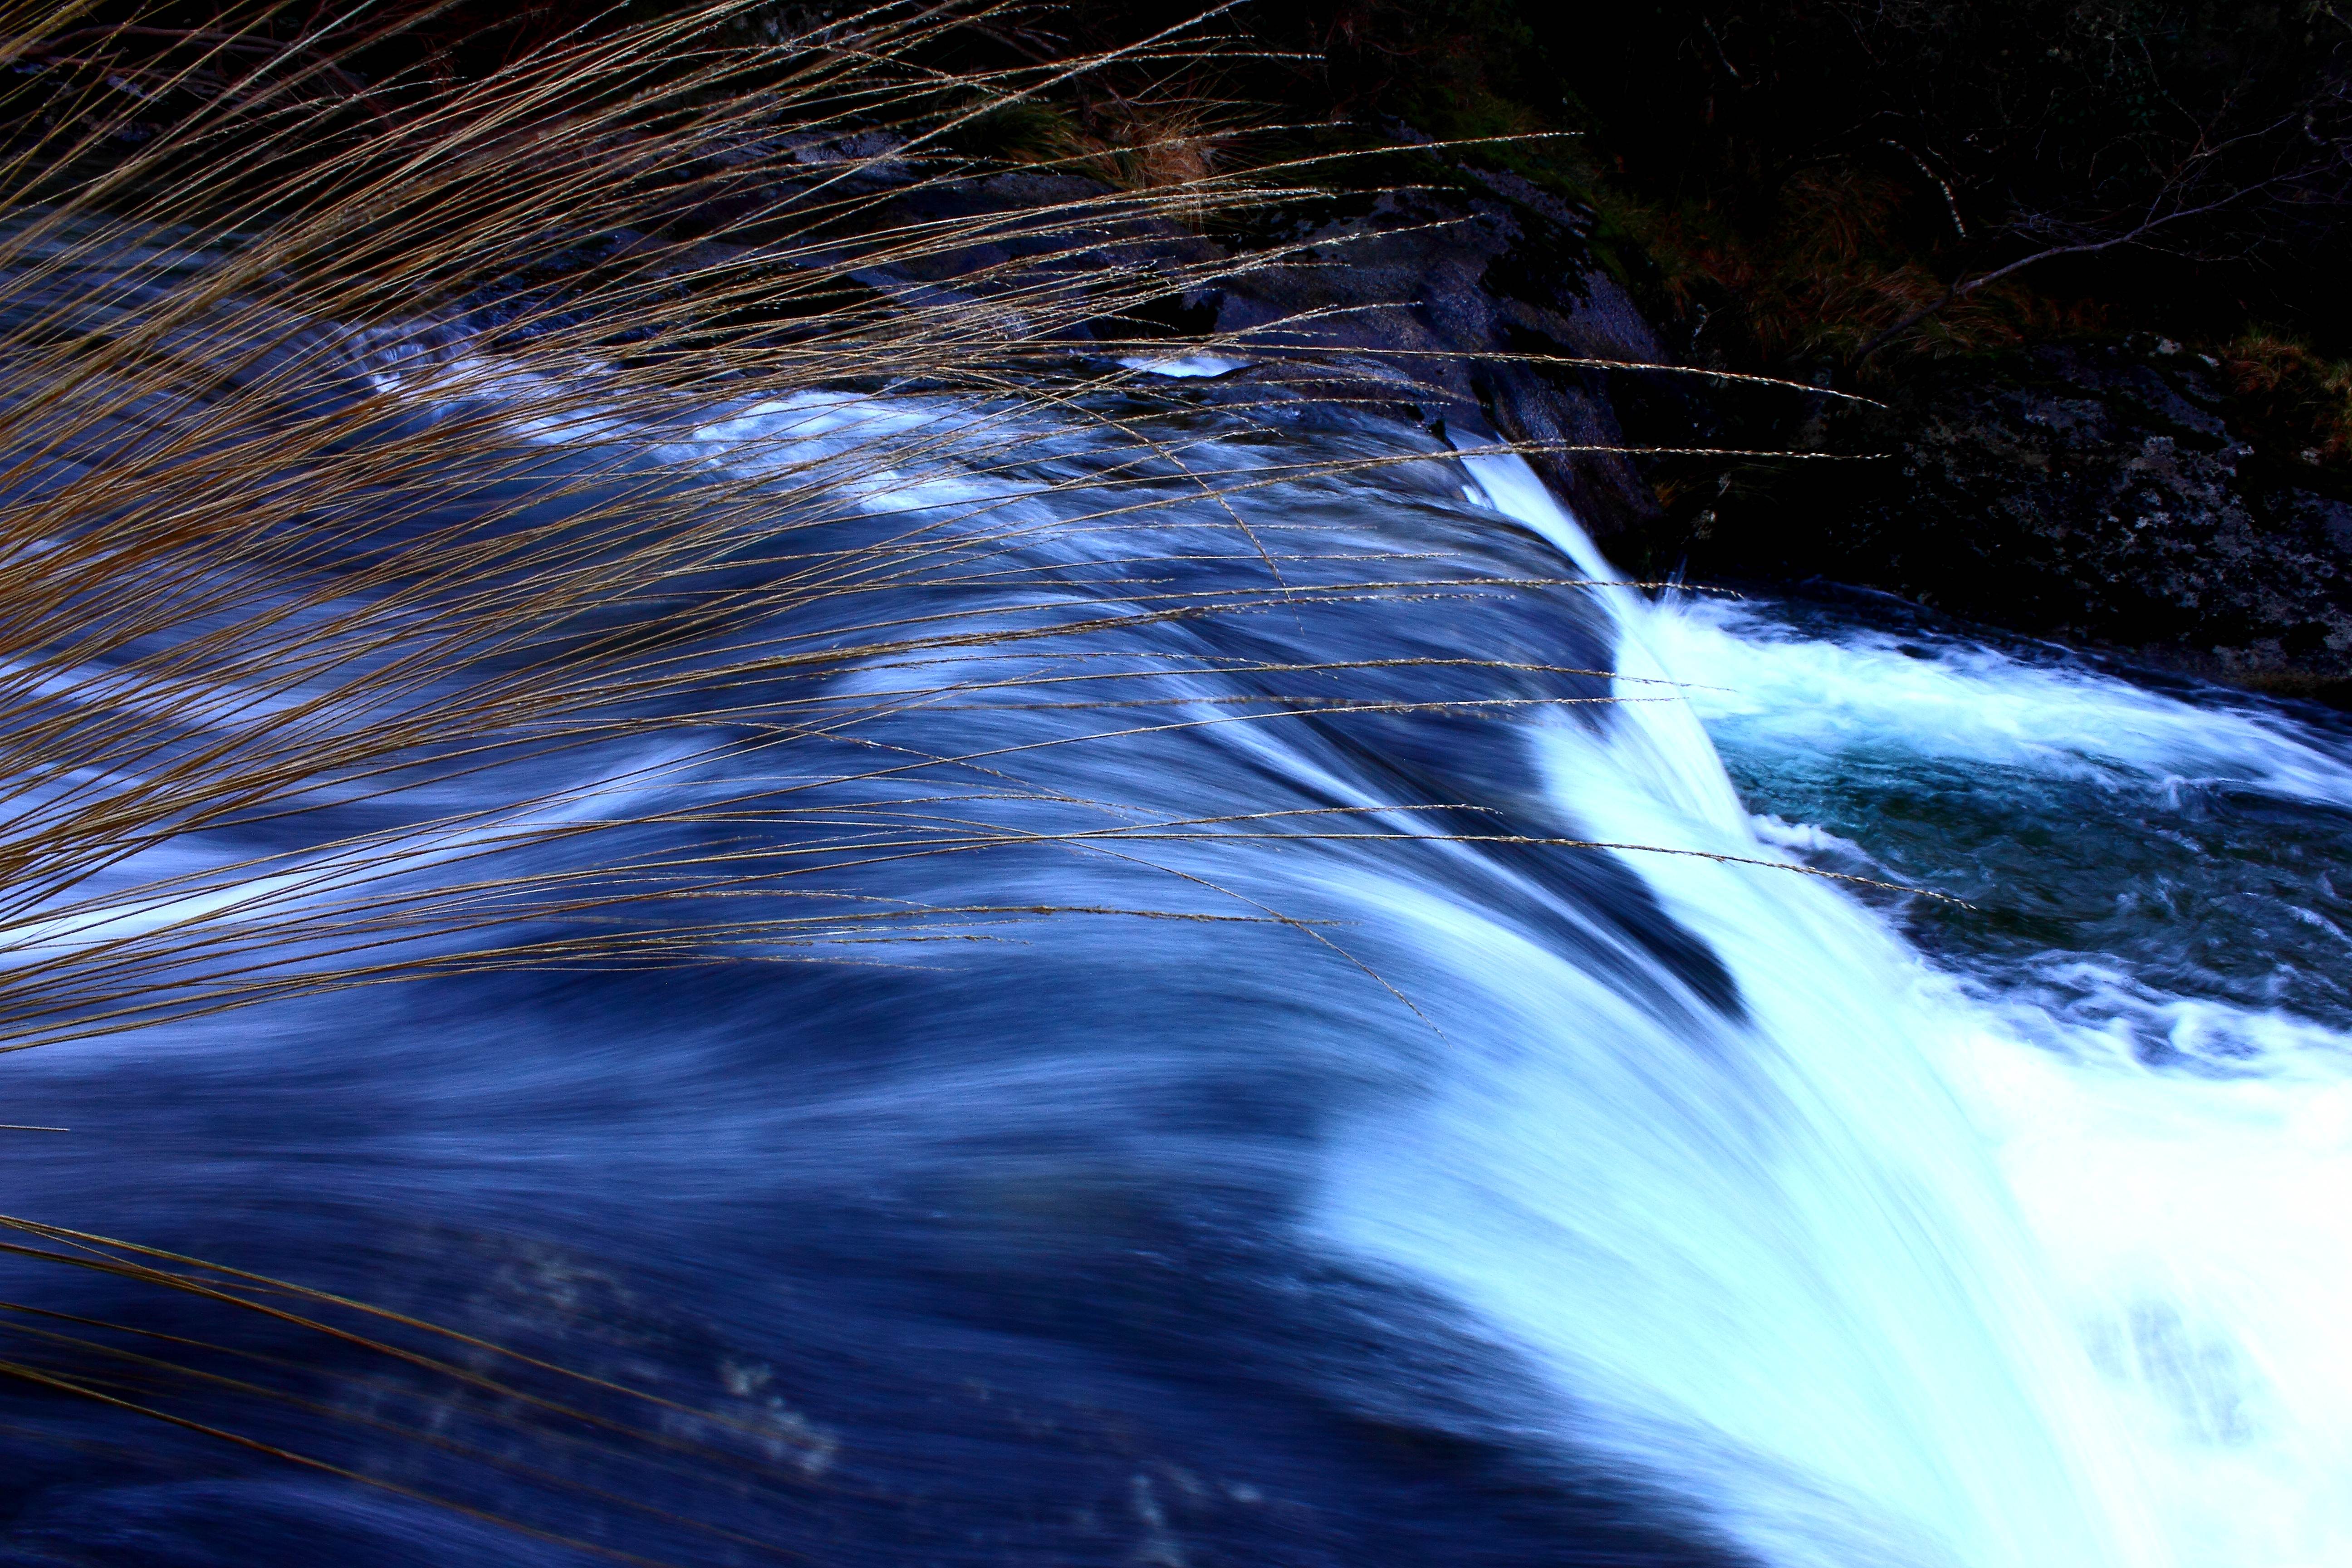
landscape, sea, water, nature, waterfall, sunlight, wave, river, stream, ice, reflection, rapid, body of water, galicia, pontevedra, paisajes, water feature, espana, ggl1, gaby1, canoneos550d, alama, pontevedragaliciaespa a, wind wave